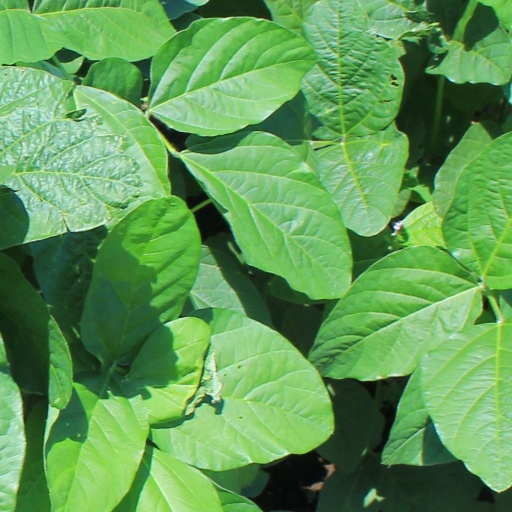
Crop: soybean